Hexamine fuel tablet

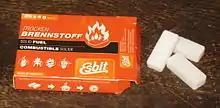
Esbit brand hexamine tablets

A hexamine fuel tablet (or heat tablet, Esbit) is a form of solid fuel in tablet form. The tablets burn smokelessly, have a high energy density, do not liquefy while burning and leave no ashes. Invented in 1936 in Murrhardt, Germany, the main component is hexamine, which was discovered by Aleksandr Butlerov in 1859. Some fuel tablets use 1,3,5-trioxane as another ingredient.